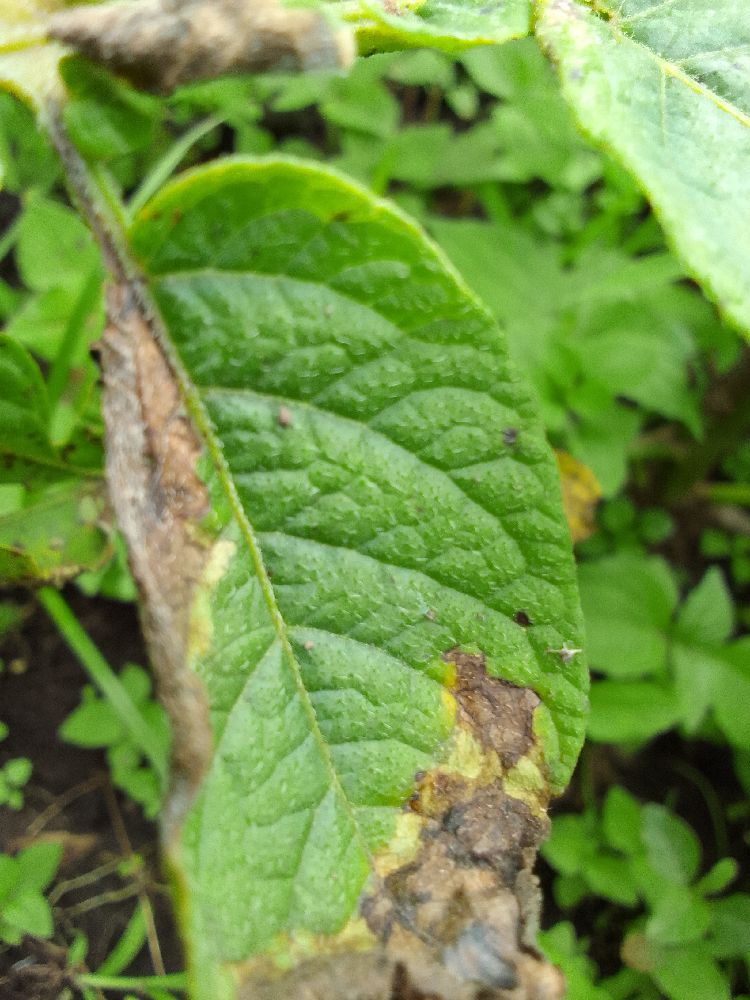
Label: Late blight